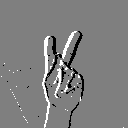
ASL letter: k